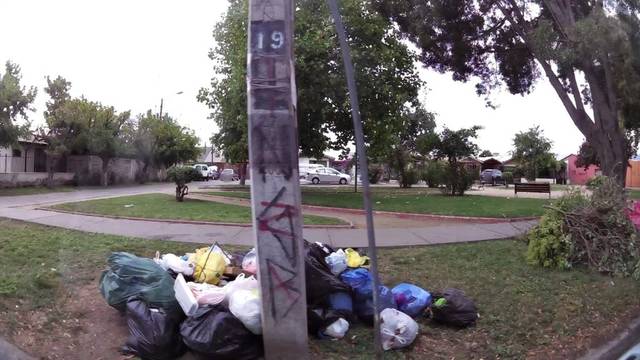
Region: Chile
Coordinates: -34.163, -70.74